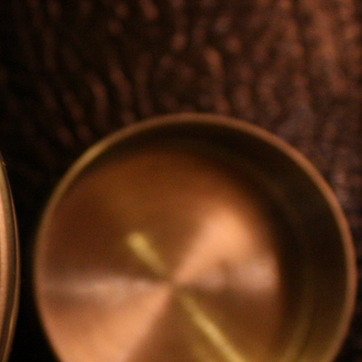
Material: metal